Roger Keyes, 1st Baron Keyes

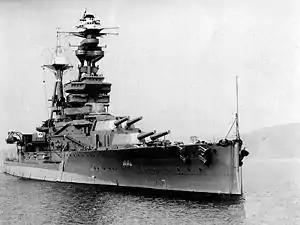
The battleship, , the scene of an incident which Keyes was thought by the Admiralty to have handled badly

When the First World War broke out, Keyes took command of the Eighth Submarine Flotilla at Harwich. He proposed, planned and took part in the first Battle of Heligoland Bight in August 1914 flying his broad pendant in the destroyer . He went alongside the sinking German cruiser and picked up 220 survivors, including the son of Grand-Admiral Tirpitz, for which he was mentioned in dispatches.